MDNA (album)

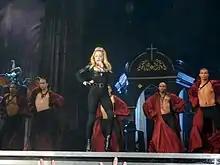
Madonna opening the MDNA Tour with a performance of "Girl Gone Wild", "MDNA"s second single.

Following the Super Bowl performance, Madonna announced the MDNA Tour which started in May 2012 at Tel Aviv, Israel and ended in South America in December 2012. The tour played in different venues like stadiums and arenas, as well as outdoor locations like the Plains of Abraham in Quebec. After visiting 26 markets in Europe, the tour returned to North America, where it remained until Thanksgiving 2012, and then moved South America. Like her previous few tours, Madonna canceled plans of visiting Australia and apologized for it. The tour was described by the singer as "a journey of a soul from darkness to light". It was divided into four sections: "Transgression", "Prophecy", "Masculine/Feminine" and "Redemption". The triangle-shaped stage consisted of two walkways for Madonna to wade into the crowd and an enclosed area where fans could get closer. Designers working on the tour's wardrobe included Jean Paul Gaultier, Arianne Phillips and Givenchy's Riccardo Tisci.